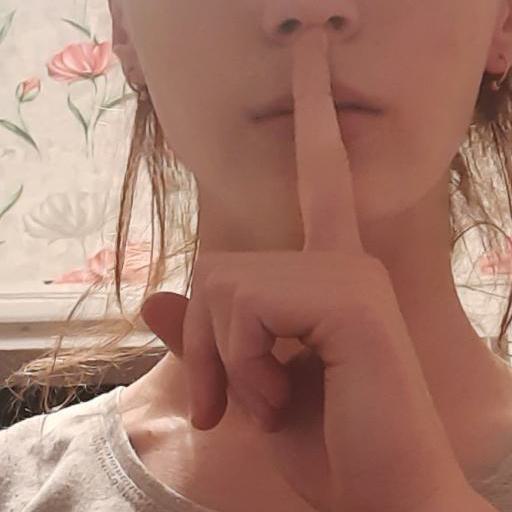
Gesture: mute